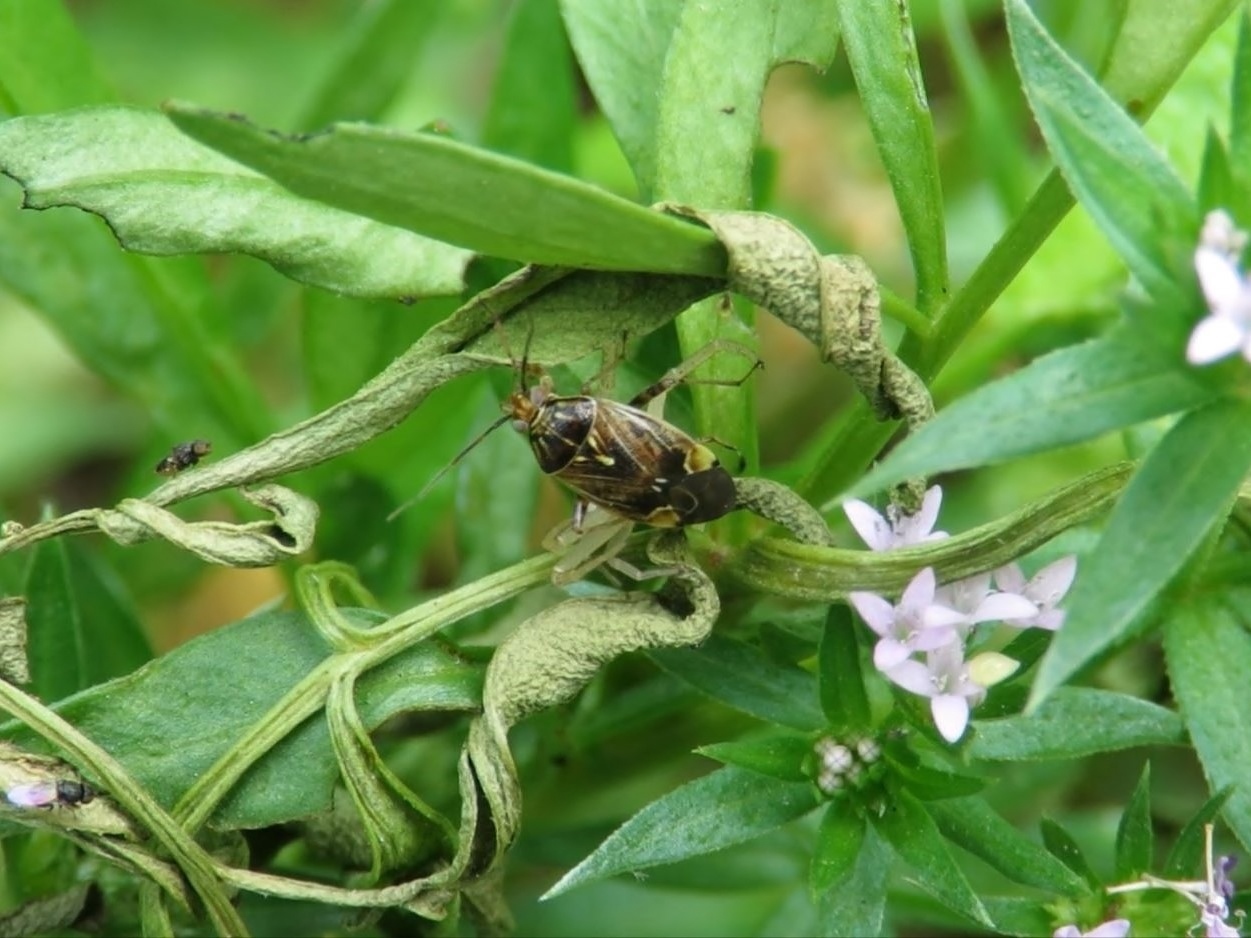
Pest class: lygus_bug